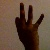
The image shows a hand gesture representing the number 9 in Indian Sign Language.